Issa Konare

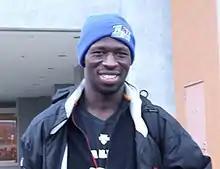
AlbirexBB Issa Konare

Issa Konare (born January 25, 1980) is a retired Senegalese professional basketball player. A , power forward, he was formerly of Summerside Storm of the National Basketball League of Canada, Niigata Albirex of the Bj League in Japan, Kouvot Kouvola of the Finnish League, KFUM Jämtland Basket of the Basketligan Swedish League, as well as Aix-Maurienne Savoie Basket of the ProB League in France and the Vermont Frost Heaves of the American Basketball Association (ABA). He is also a regular with the Senegal National Basketball Team, appearing in all of the FIBA Africa Championships, including 2003, 2005 as well as at the 2007 event.